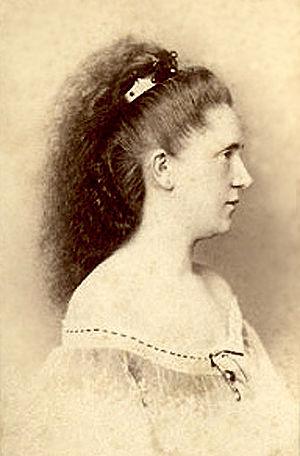
Ingeborg Bronsart von Schellendorf est une compositrice et pianiste allemande d'origine suédoise.